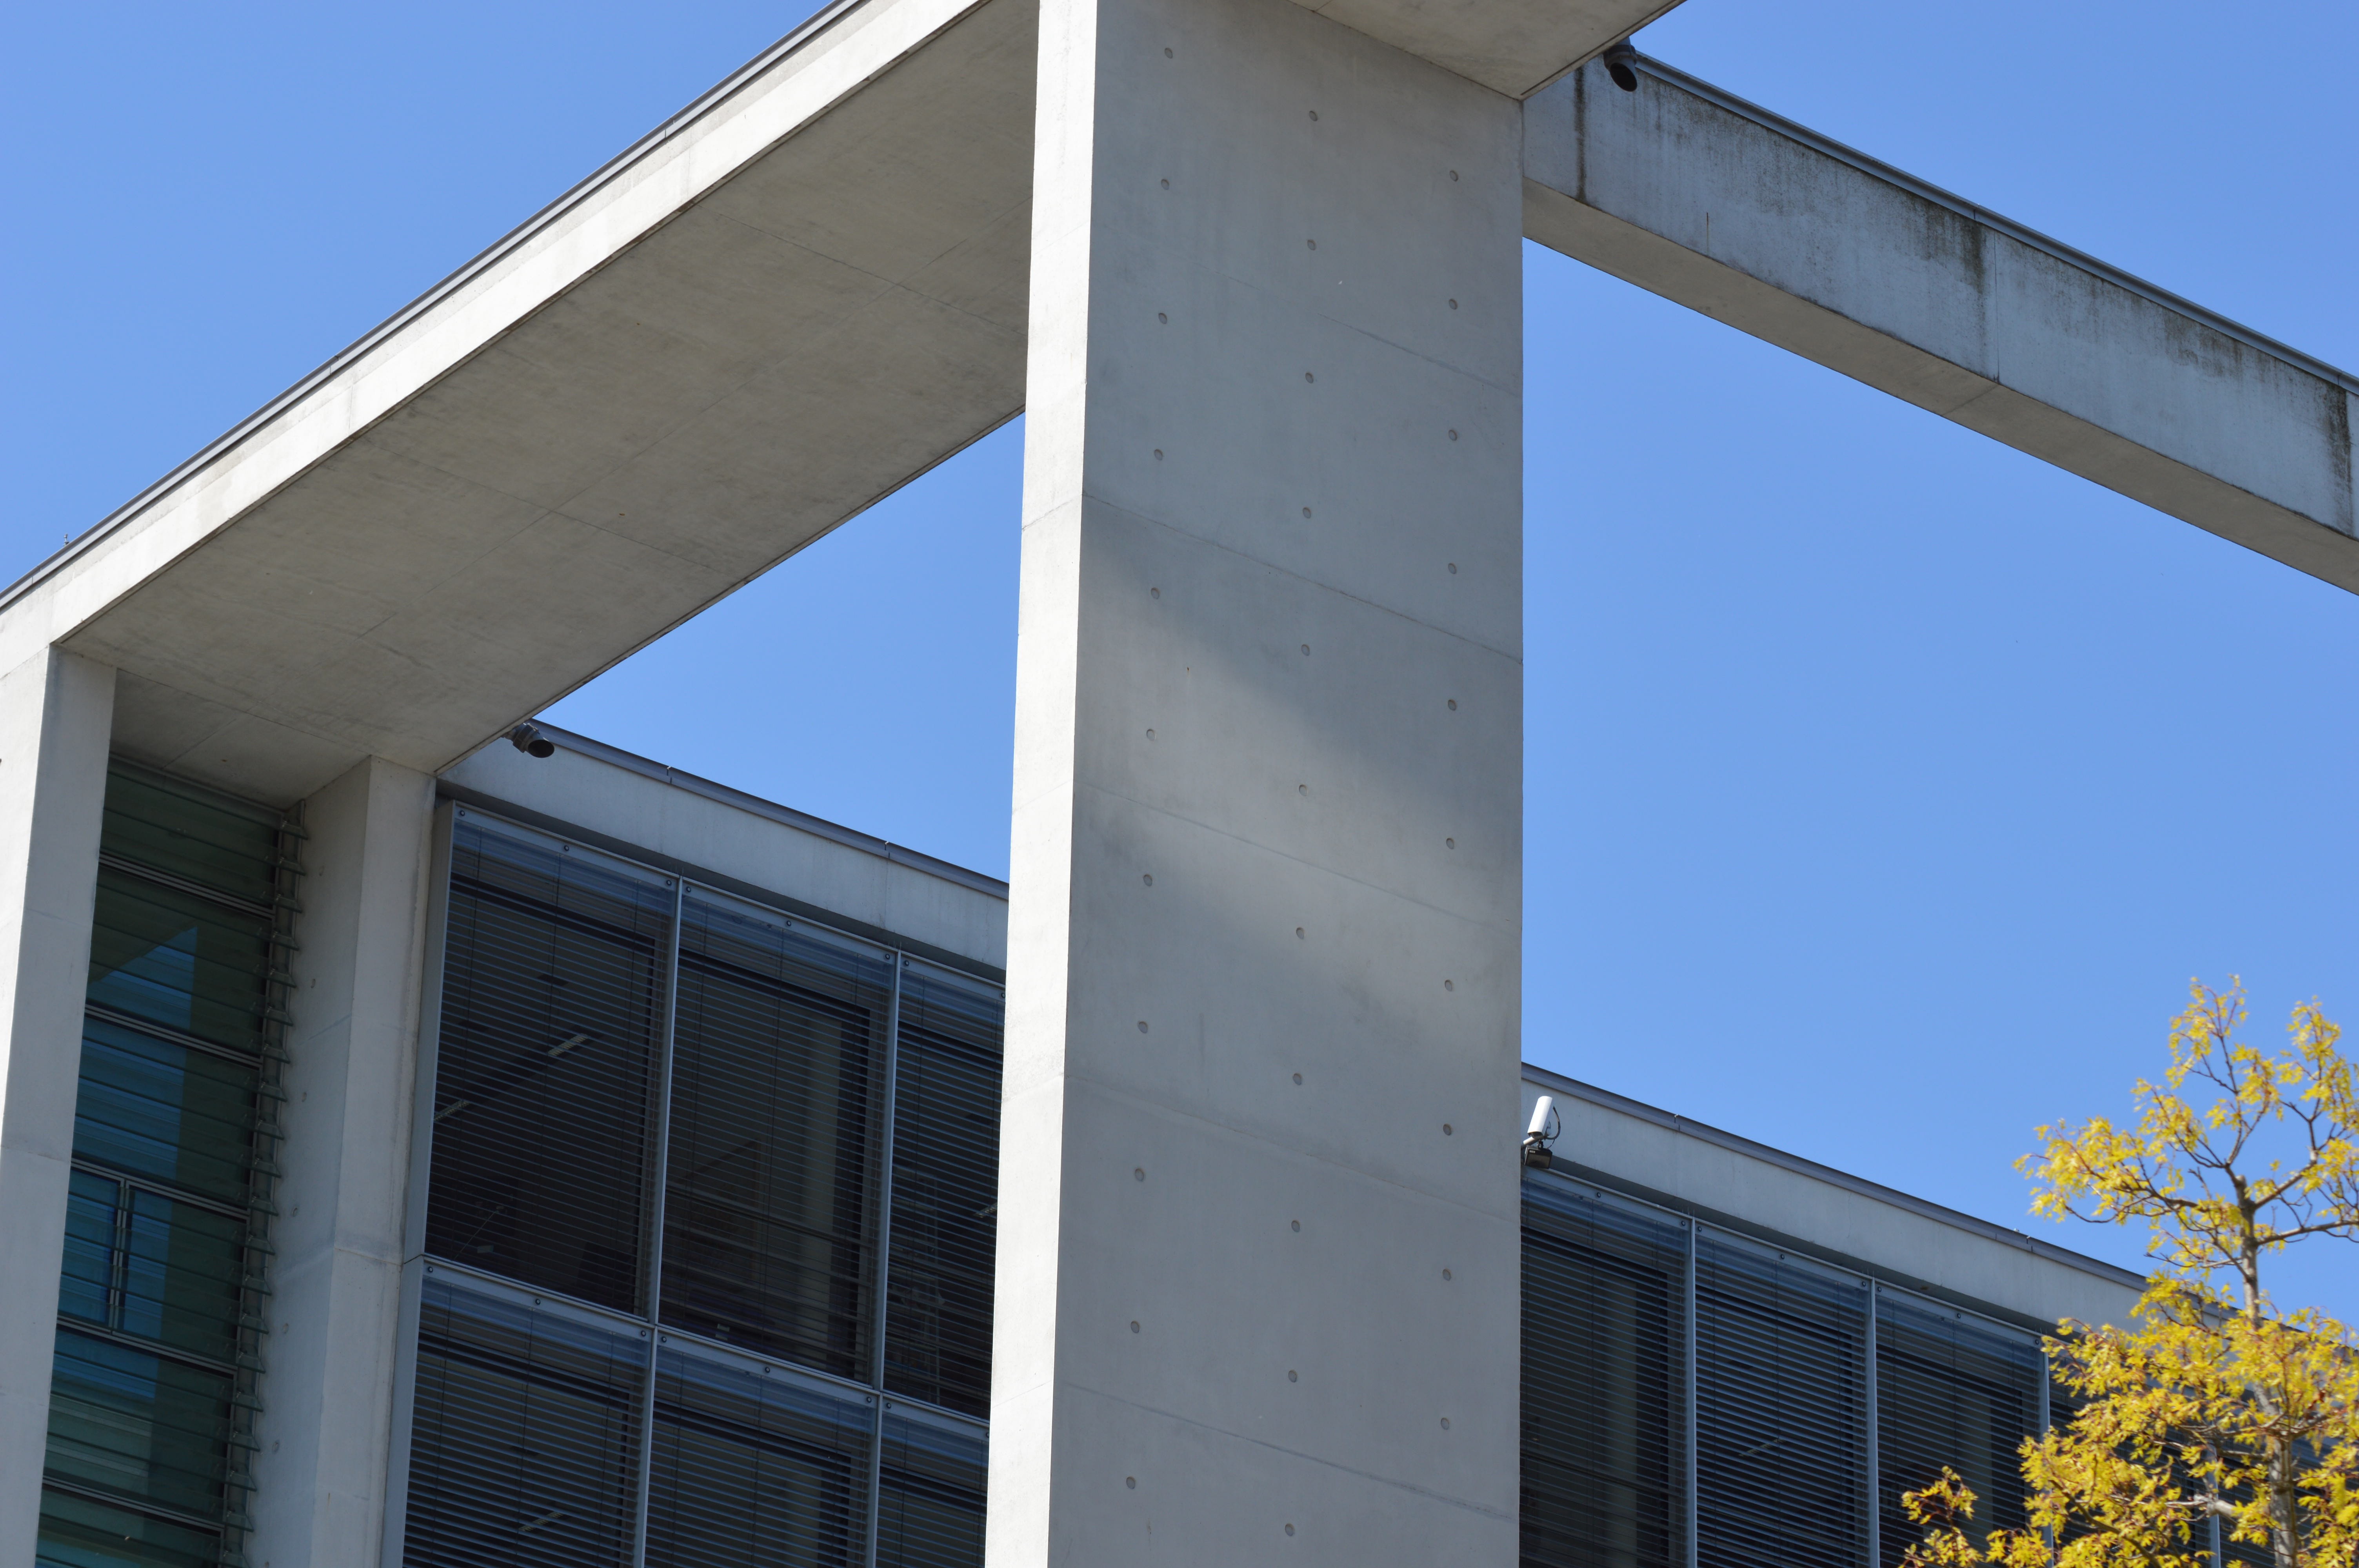
architecture, house, window, roof, home, facade, blue, siding